Interpol Calling

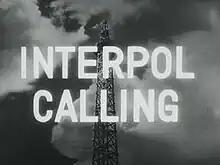

Interpol Calling is a British television crime drama series produced by Rank Organisation and Jack Wrather Productions for ITC Entertainment. The programme, which ran for one series of 39 half-hour monochrome episodes 1959–1960, followed the adventures of Interpol policemen Duval and Mornay as they fought against international drug-running, homicide, robbery and forgery.